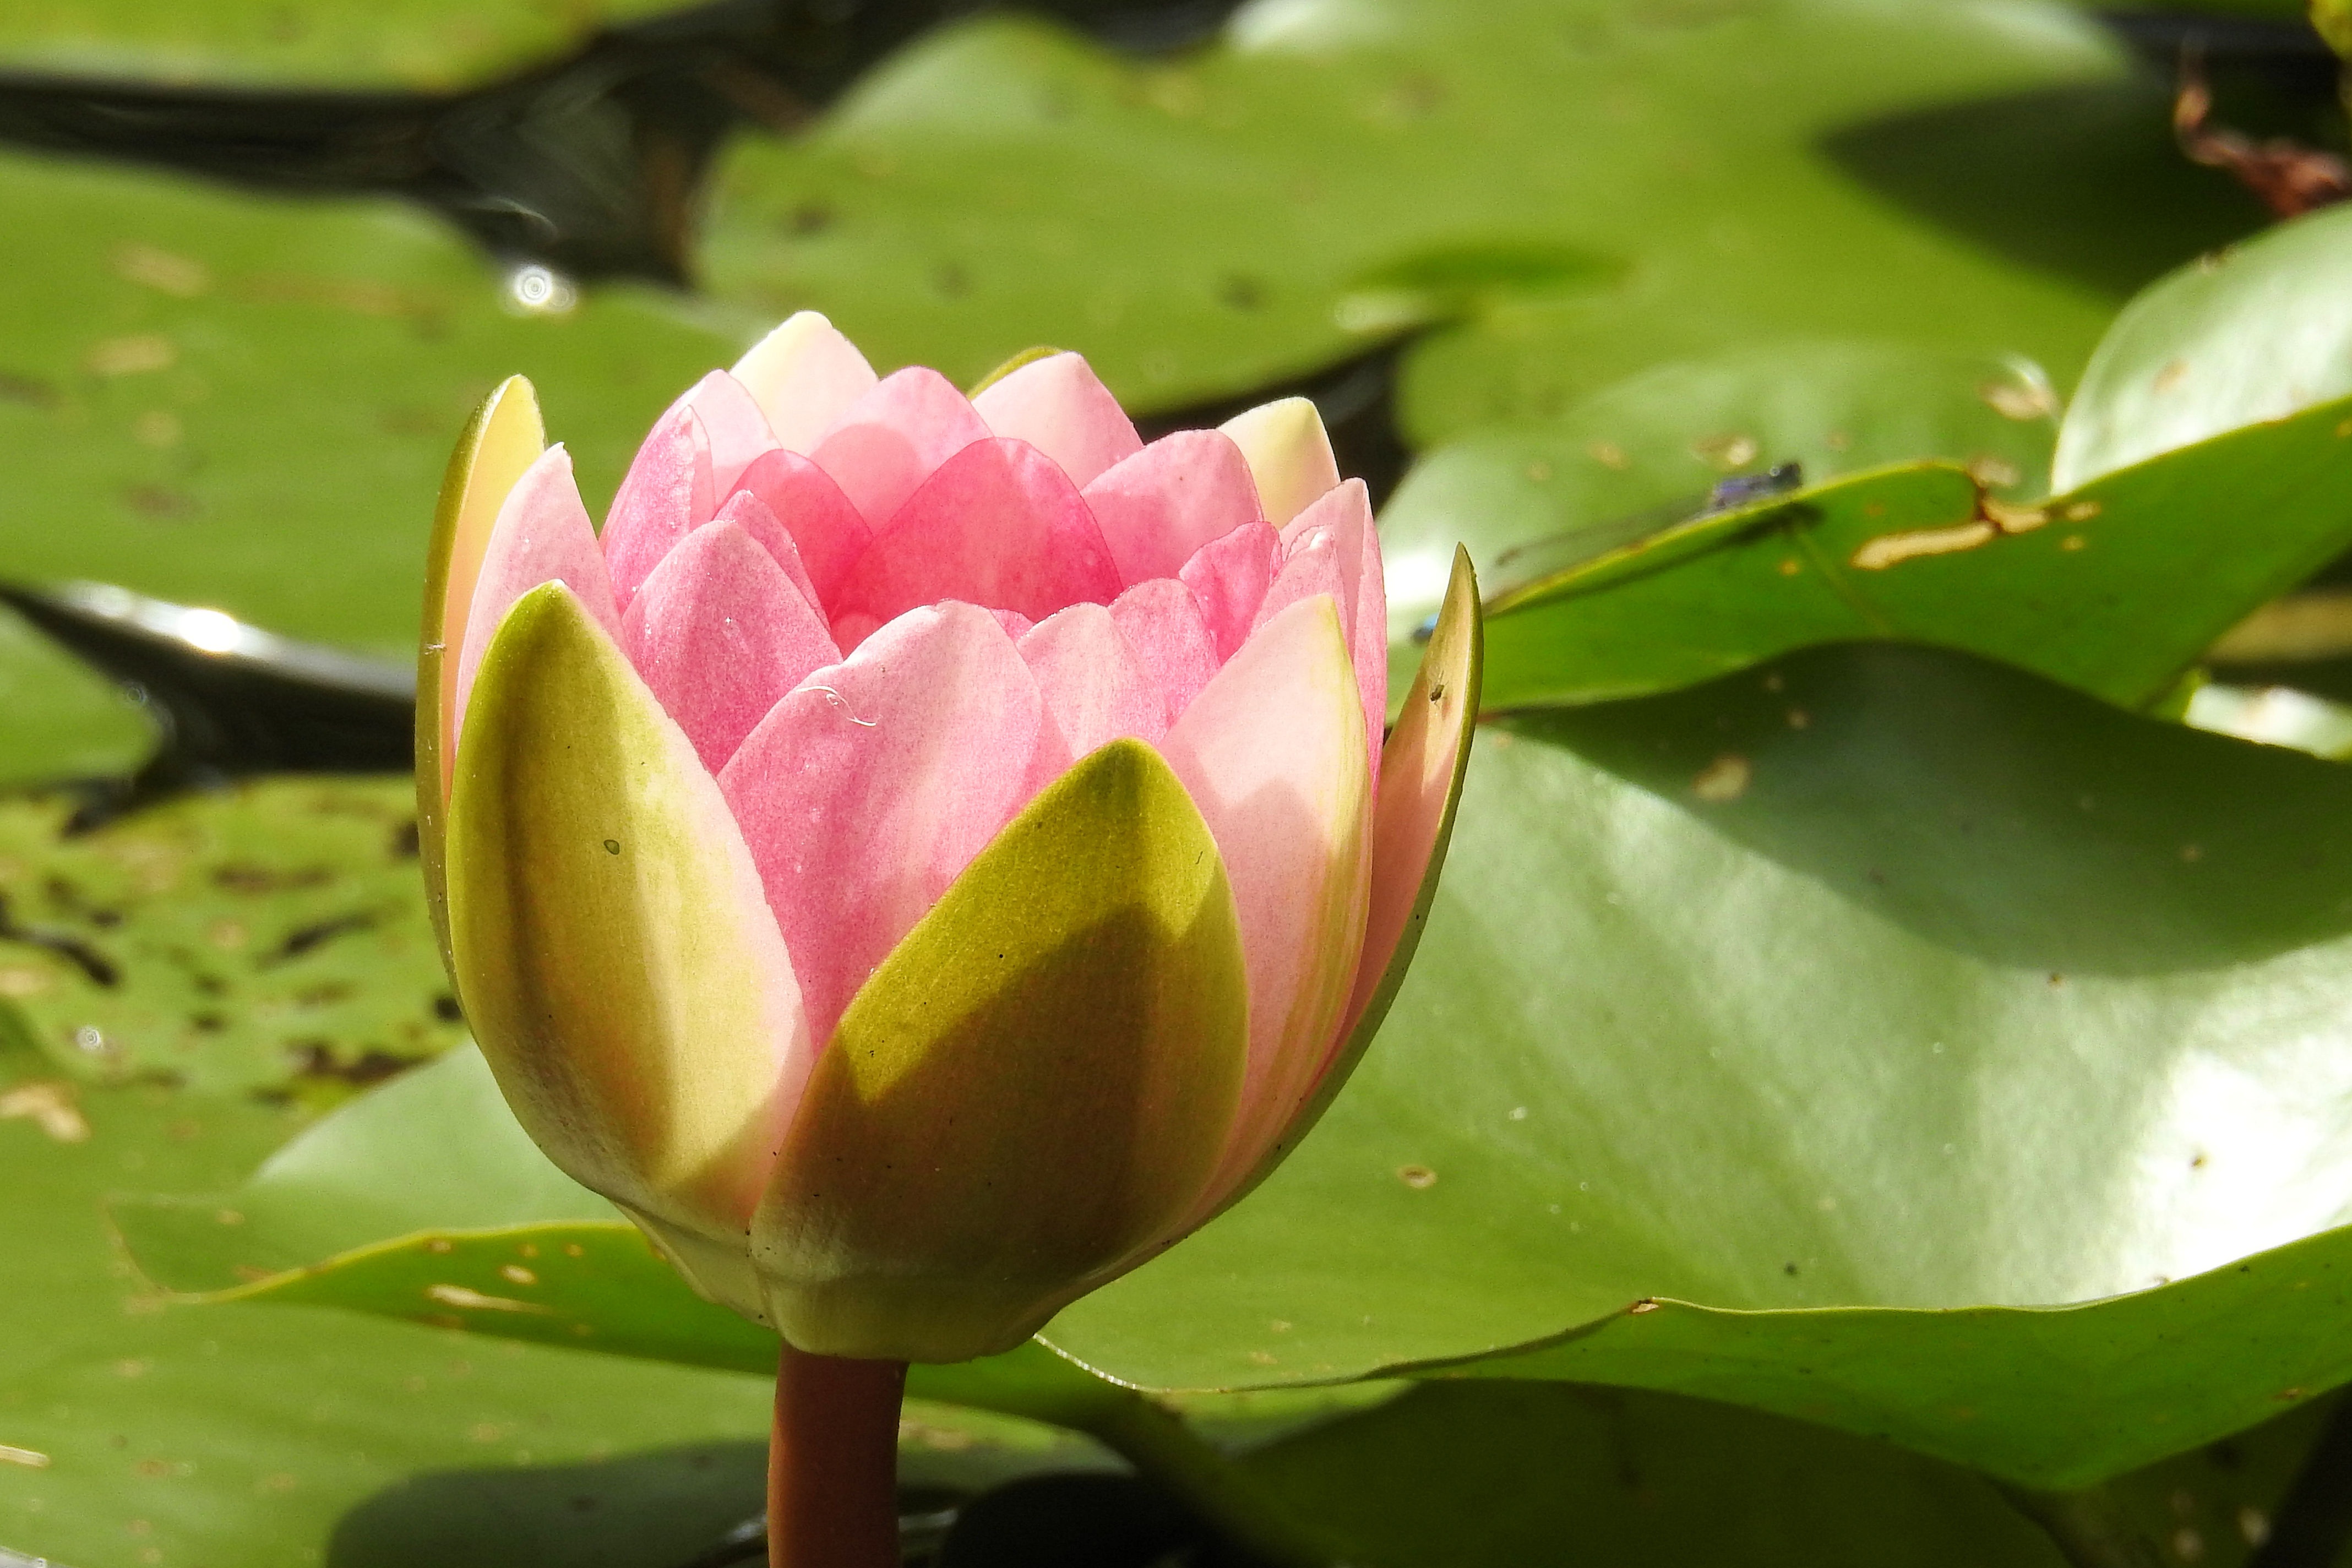
blossom, plant, flower, petal, bloom, pond, green, botany, sacred lotus, aquatic plant, flora, water lily, lotus, bud, macro photography, nuphar lutea, flowering plant, pond plant, pink water lily, plant stem, land plant, lotus family, proteales